Vishwasghaat

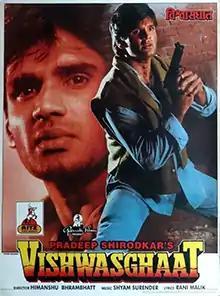
Promotional poster

Vishwasghaat is a 1996 Bollywood action film directed by Himanshu Brahmbhatt. The film stars Sunil Shetty, Anjali Jathar and Anupam Kher.